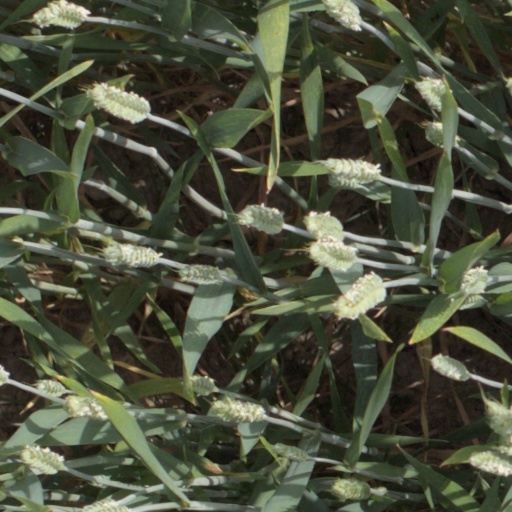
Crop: wheat